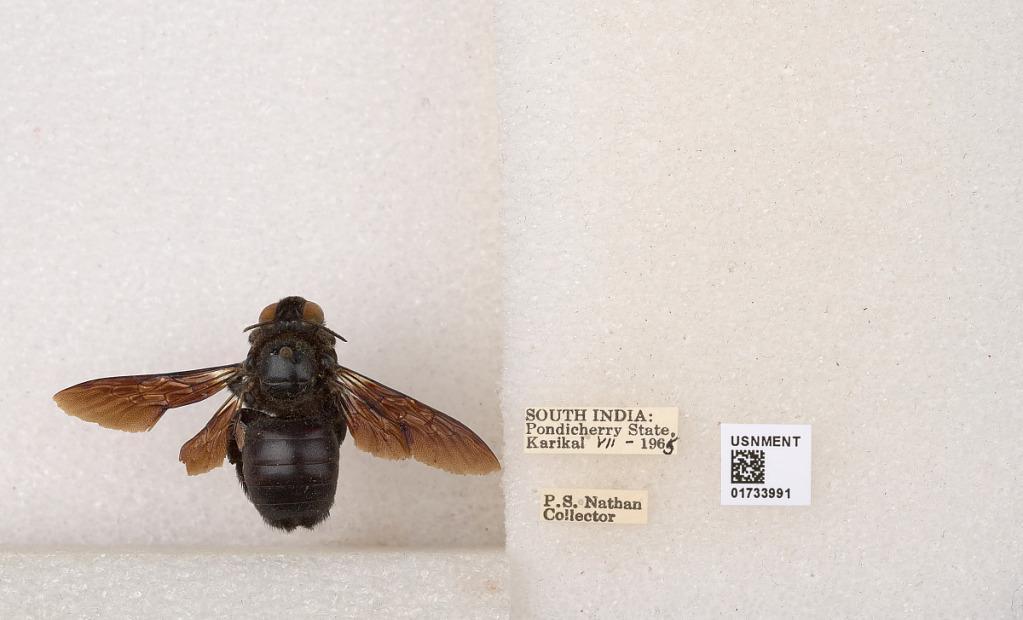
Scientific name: Xylocopa (Ctenoxylocopa) fenestrata (Fabricius)
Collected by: P. Nathan
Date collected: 1965-7-1
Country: India
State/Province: Puducherry
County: Karaikal
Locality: Karikal